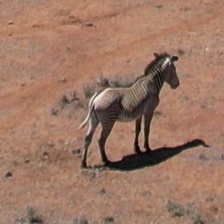
Pose orientation: back-right